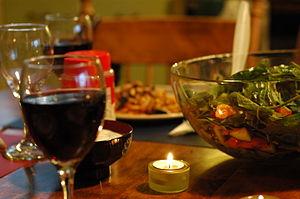
La viticulture au Maroc et la plantation des premiers vignobles remontent aux Phéniciens et à la colonisation romaine. Sous l'Antiquité, le grand centre de production viti-vinicole était concentré autour de Volubilis, dans la région de l'actuelle ville de Meknès.